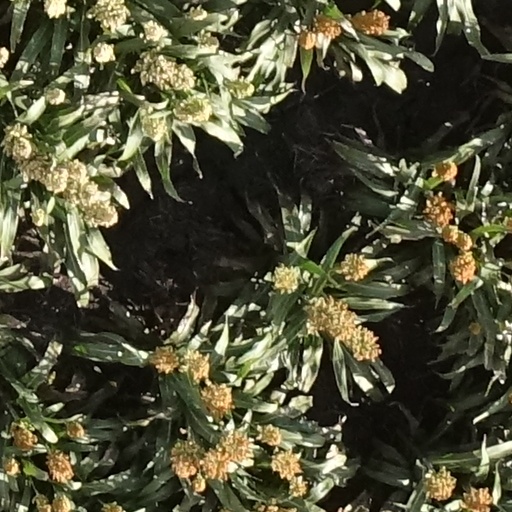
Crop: sorghum